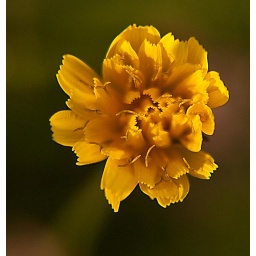
yellow flower in soft focus